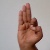
The image shows a hand gesture representing the letter 'F' in Indian Sign Language.